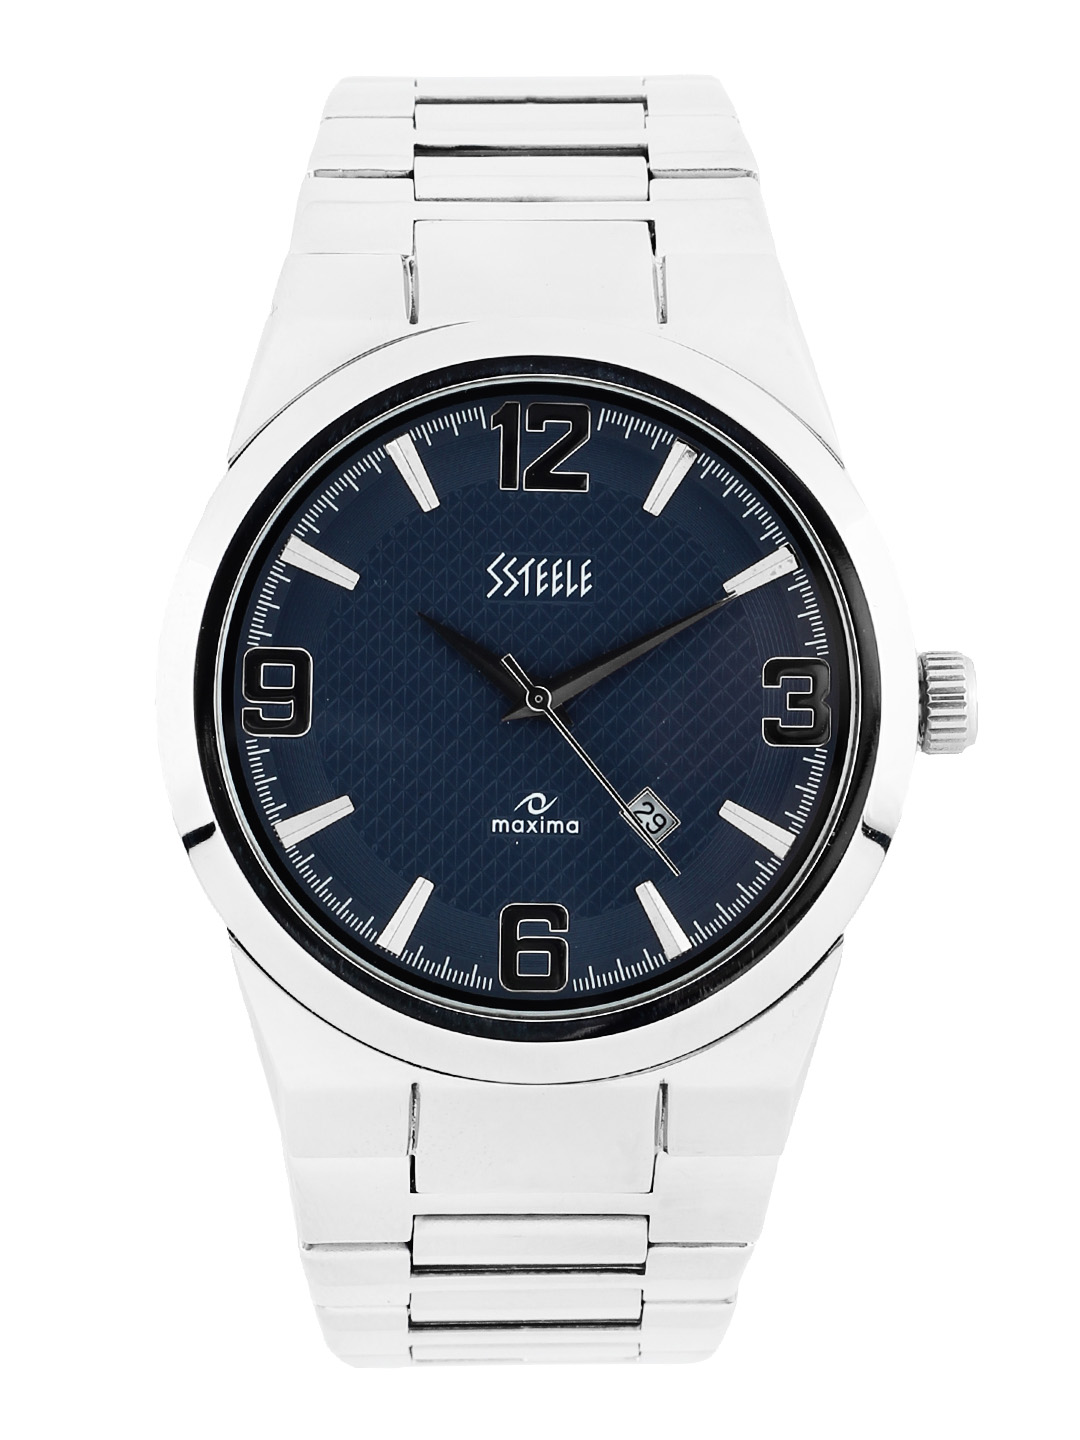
Maxima Men Blue Dial Watch
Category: Accessories / Watches / Watches
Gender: Men
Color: Blue
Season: Winter 2016
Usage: Casual